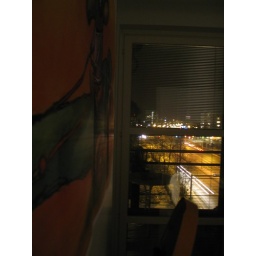
gallop home by the light night my horse